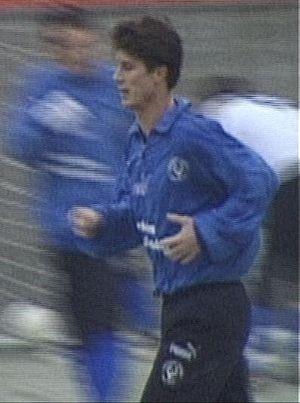
Brian Laudrup est un footballeur danois né le 22 février 1969. Il a joué en tant qu'attaquant dans de grands clubs européens, notamment le Bayern Munich et les Glasgow Rangers. Il a remporté le Championnat d'Europe de football 1992 avec l'équipe du Danemark.